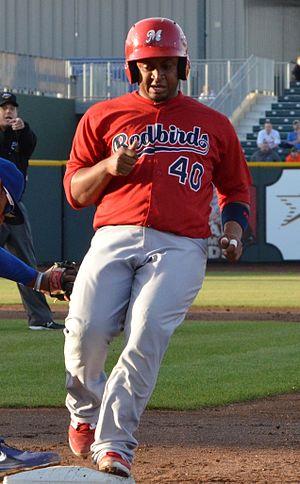
Audry Joel Pérez est un receveur de baseball de la Ligue majeure.